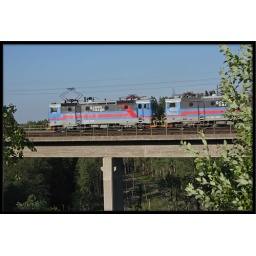
Green Cargo train bound for the paper mill in Grums.